Hucbald

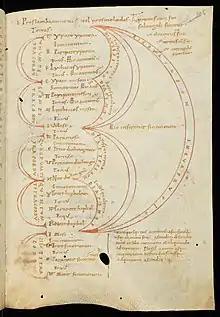
Hucald's "Musica", page 125 in the Codex 169(468) from the Abbey library of Saint Gall

Hucbald ( – 20 June 930; also Hucbaldus or Hubaldus) was a Benedictine monk active as a music theorist, poet, composer, teacher, and hagiographer. He was long associated with Saint-Amand Abbey, so is often known as Hucbald of St Amand. Deeply influenced by Boethius' "De Institutione Musica", Hucbald's ("De") "Musica", formerly known as "De harmonica institutione", aims to reconcile ancient Greek music theory and the contemporary practice of Gregorian chant with the use of many notated examples. Among the leading music theorists of the Carolingian era, he was likely a near contemporary of Aurelian of Réôme, the unknown author of the "Musica enchiriadis", and the anonymous authors of other music theory texts "Commemoratio brevis", "Alia musica", and "De modis".